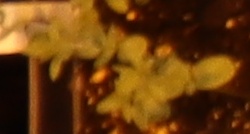
Label: Flax